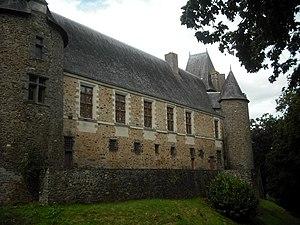
Le Bâtiment des Gardes vu des douves, Château de Châteaubriant, France.
Le château de Châteaubriant est un château fort médiéval fortement remanié à la Renaissance, situé à Châteaubriant dans le département français de la Loire-Atlantique en région Pays de la Loire